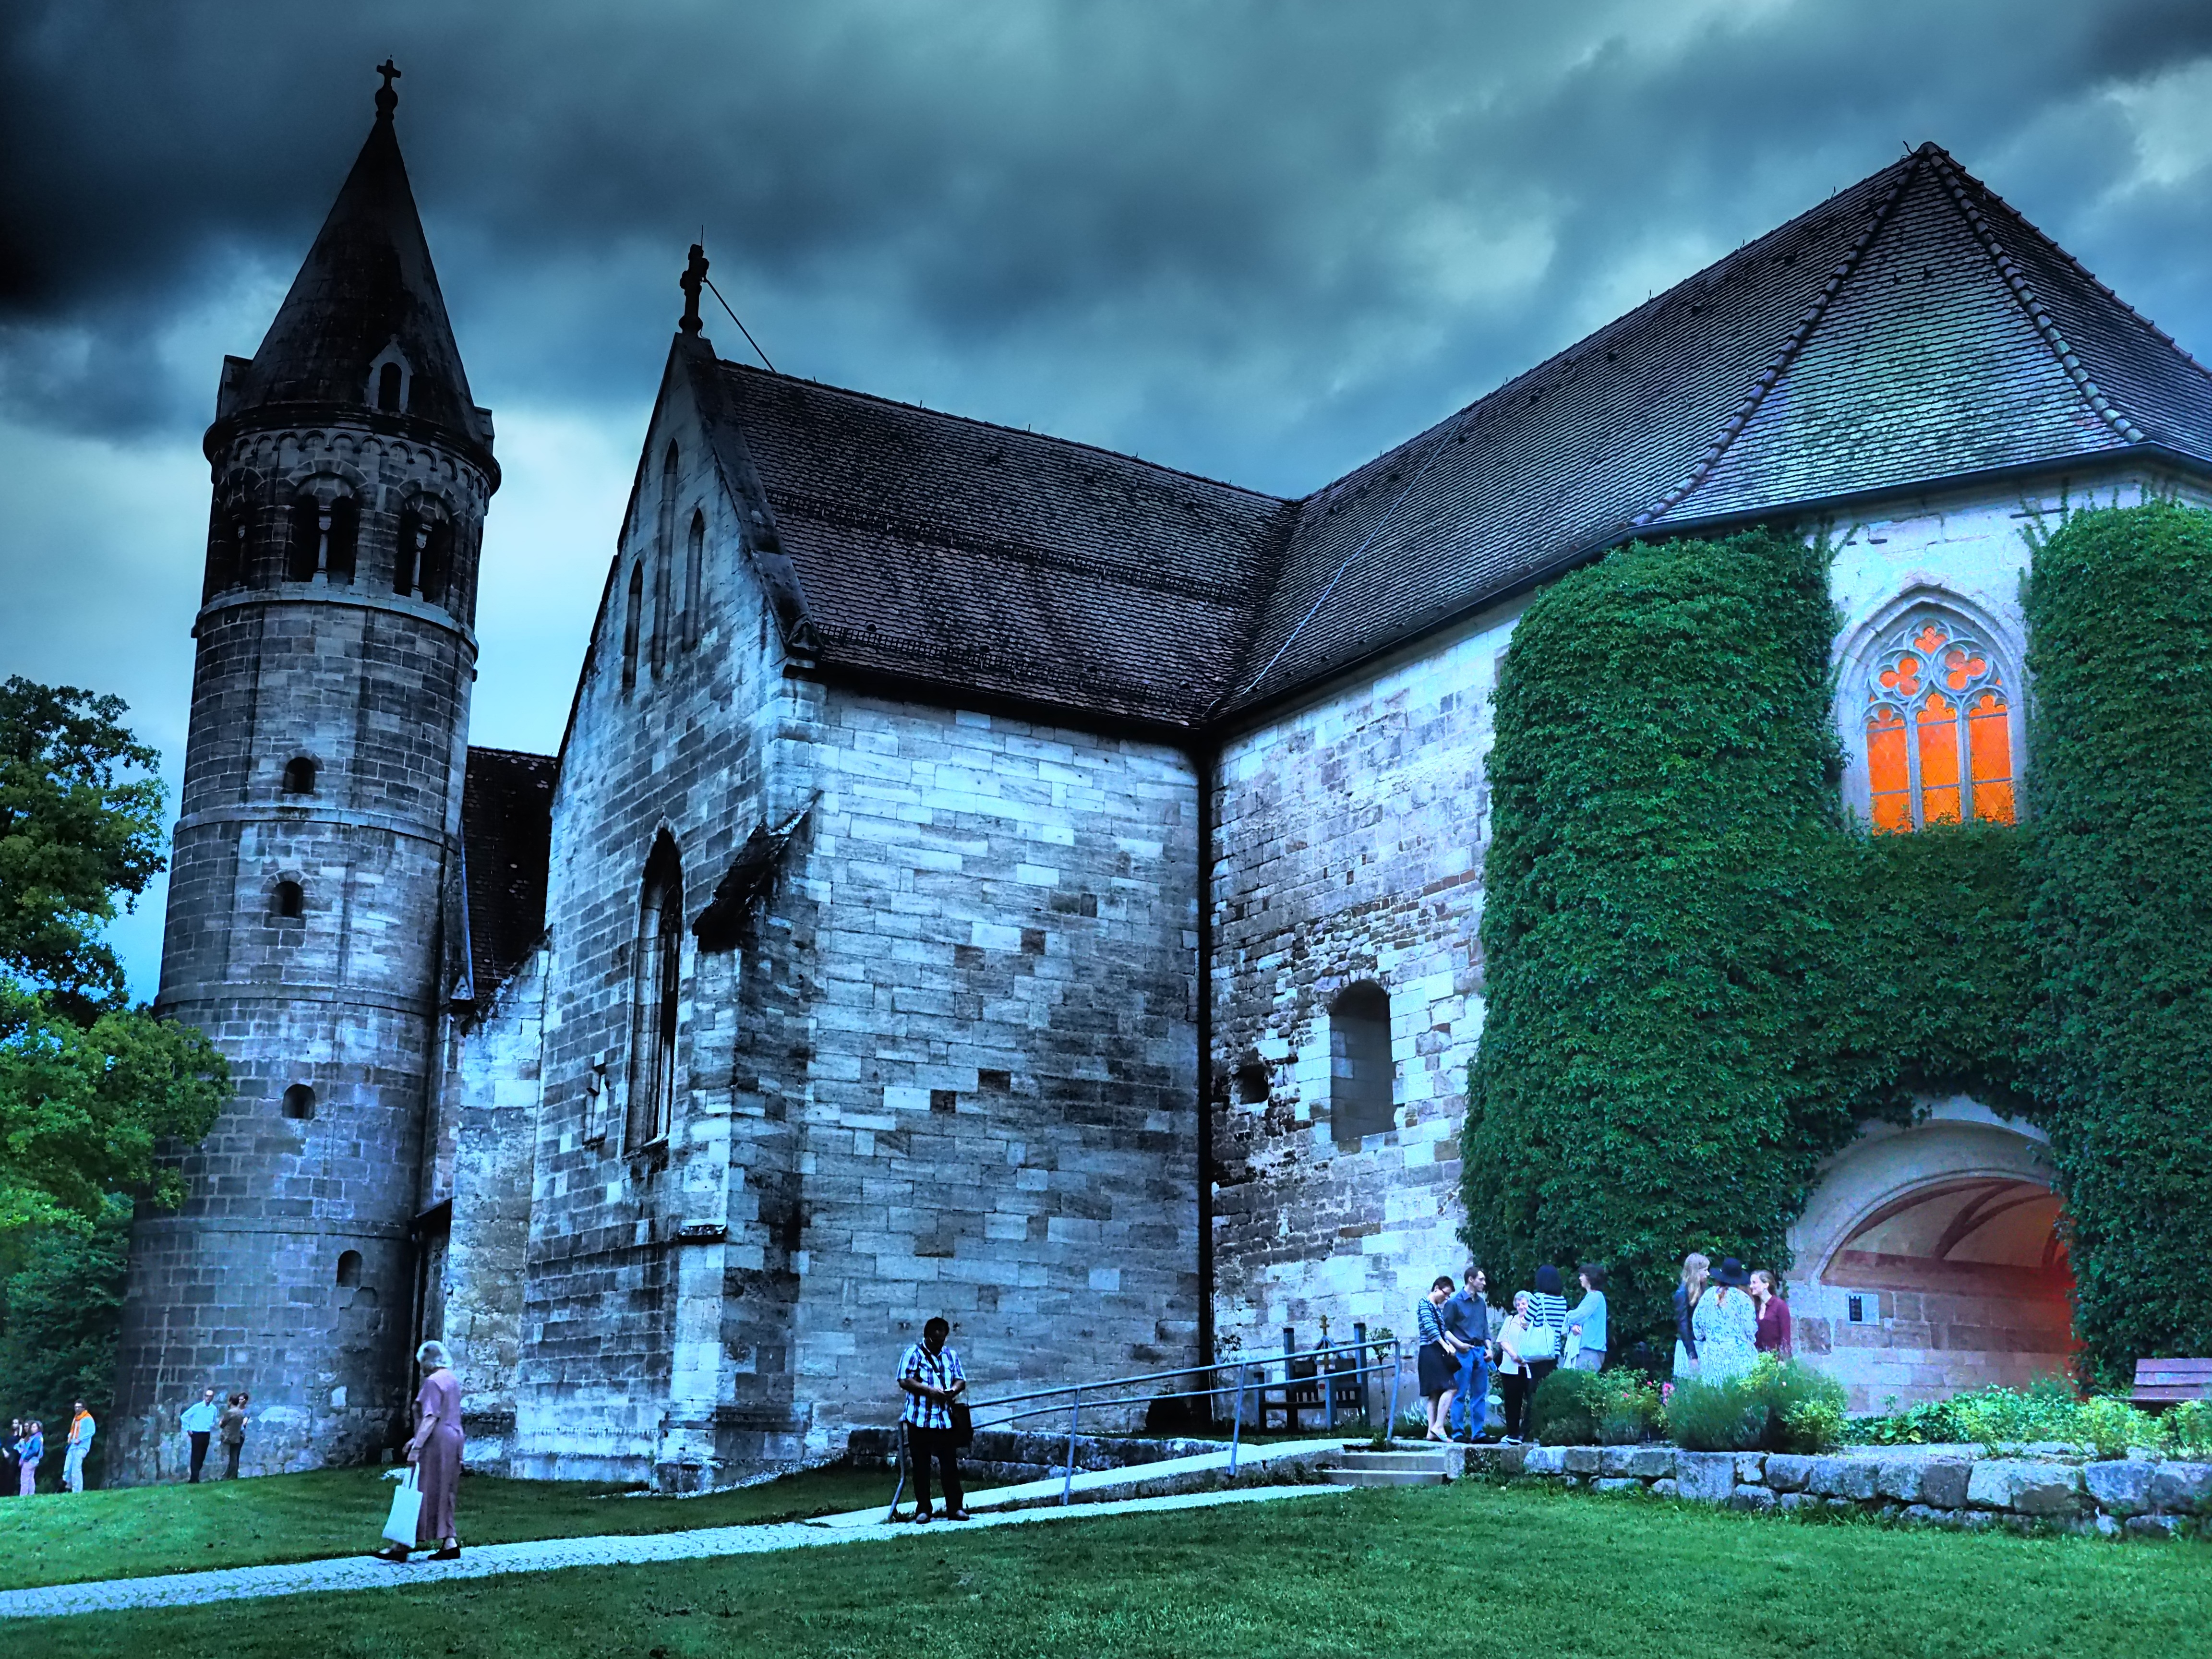
architecture, house, building, chateau, spooky, tower, romantic, castle, contrast, church, chapel, place of worship, hdr, monastery, digital, germany, estate, image editing, high contrast, hdr image, digital processing, dynamics, high contrast image, benedictine monastery, baden wurttemberg, haunted castle, gespentisch, house monastery, high dynamic range image, monastery of lorch, lorch, house of hohenstaufen, hdri